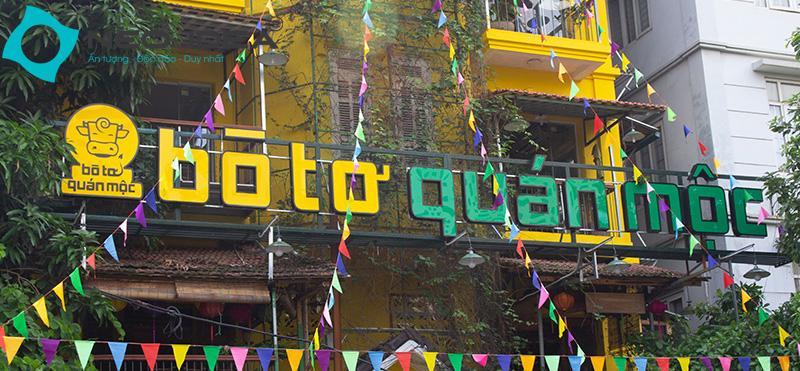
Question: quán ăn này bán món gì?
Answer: bán các món bò tơ